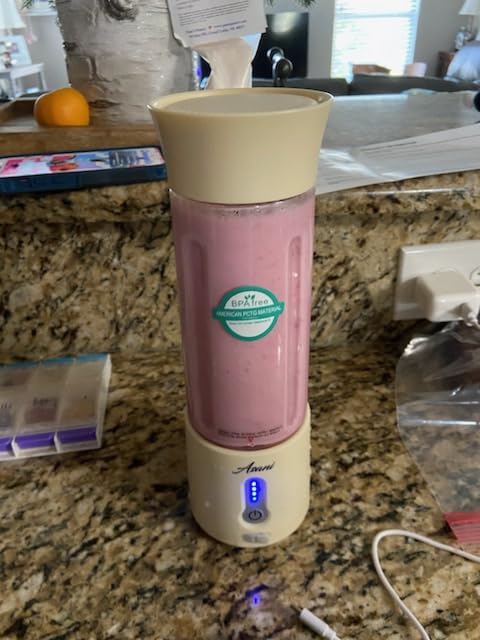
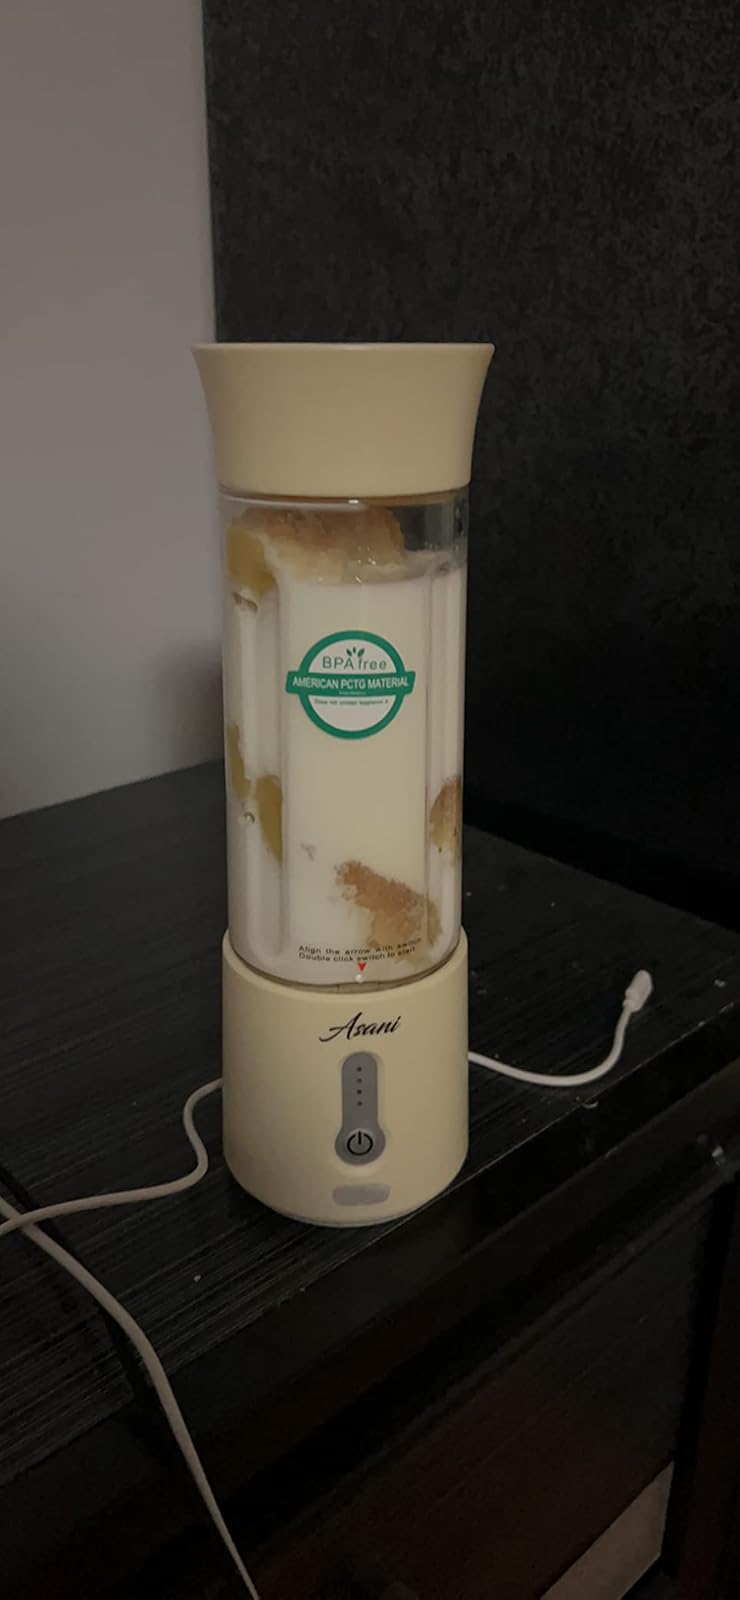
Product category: items_blender
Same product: yes